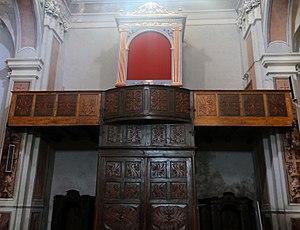
Contes - Église Sainte-Marie-Madeleine - L'orgue de Frederico Valoncini sur la tribune
L'église Sainte-Marie-Madeleine est une église catholique située à Contes, en France.